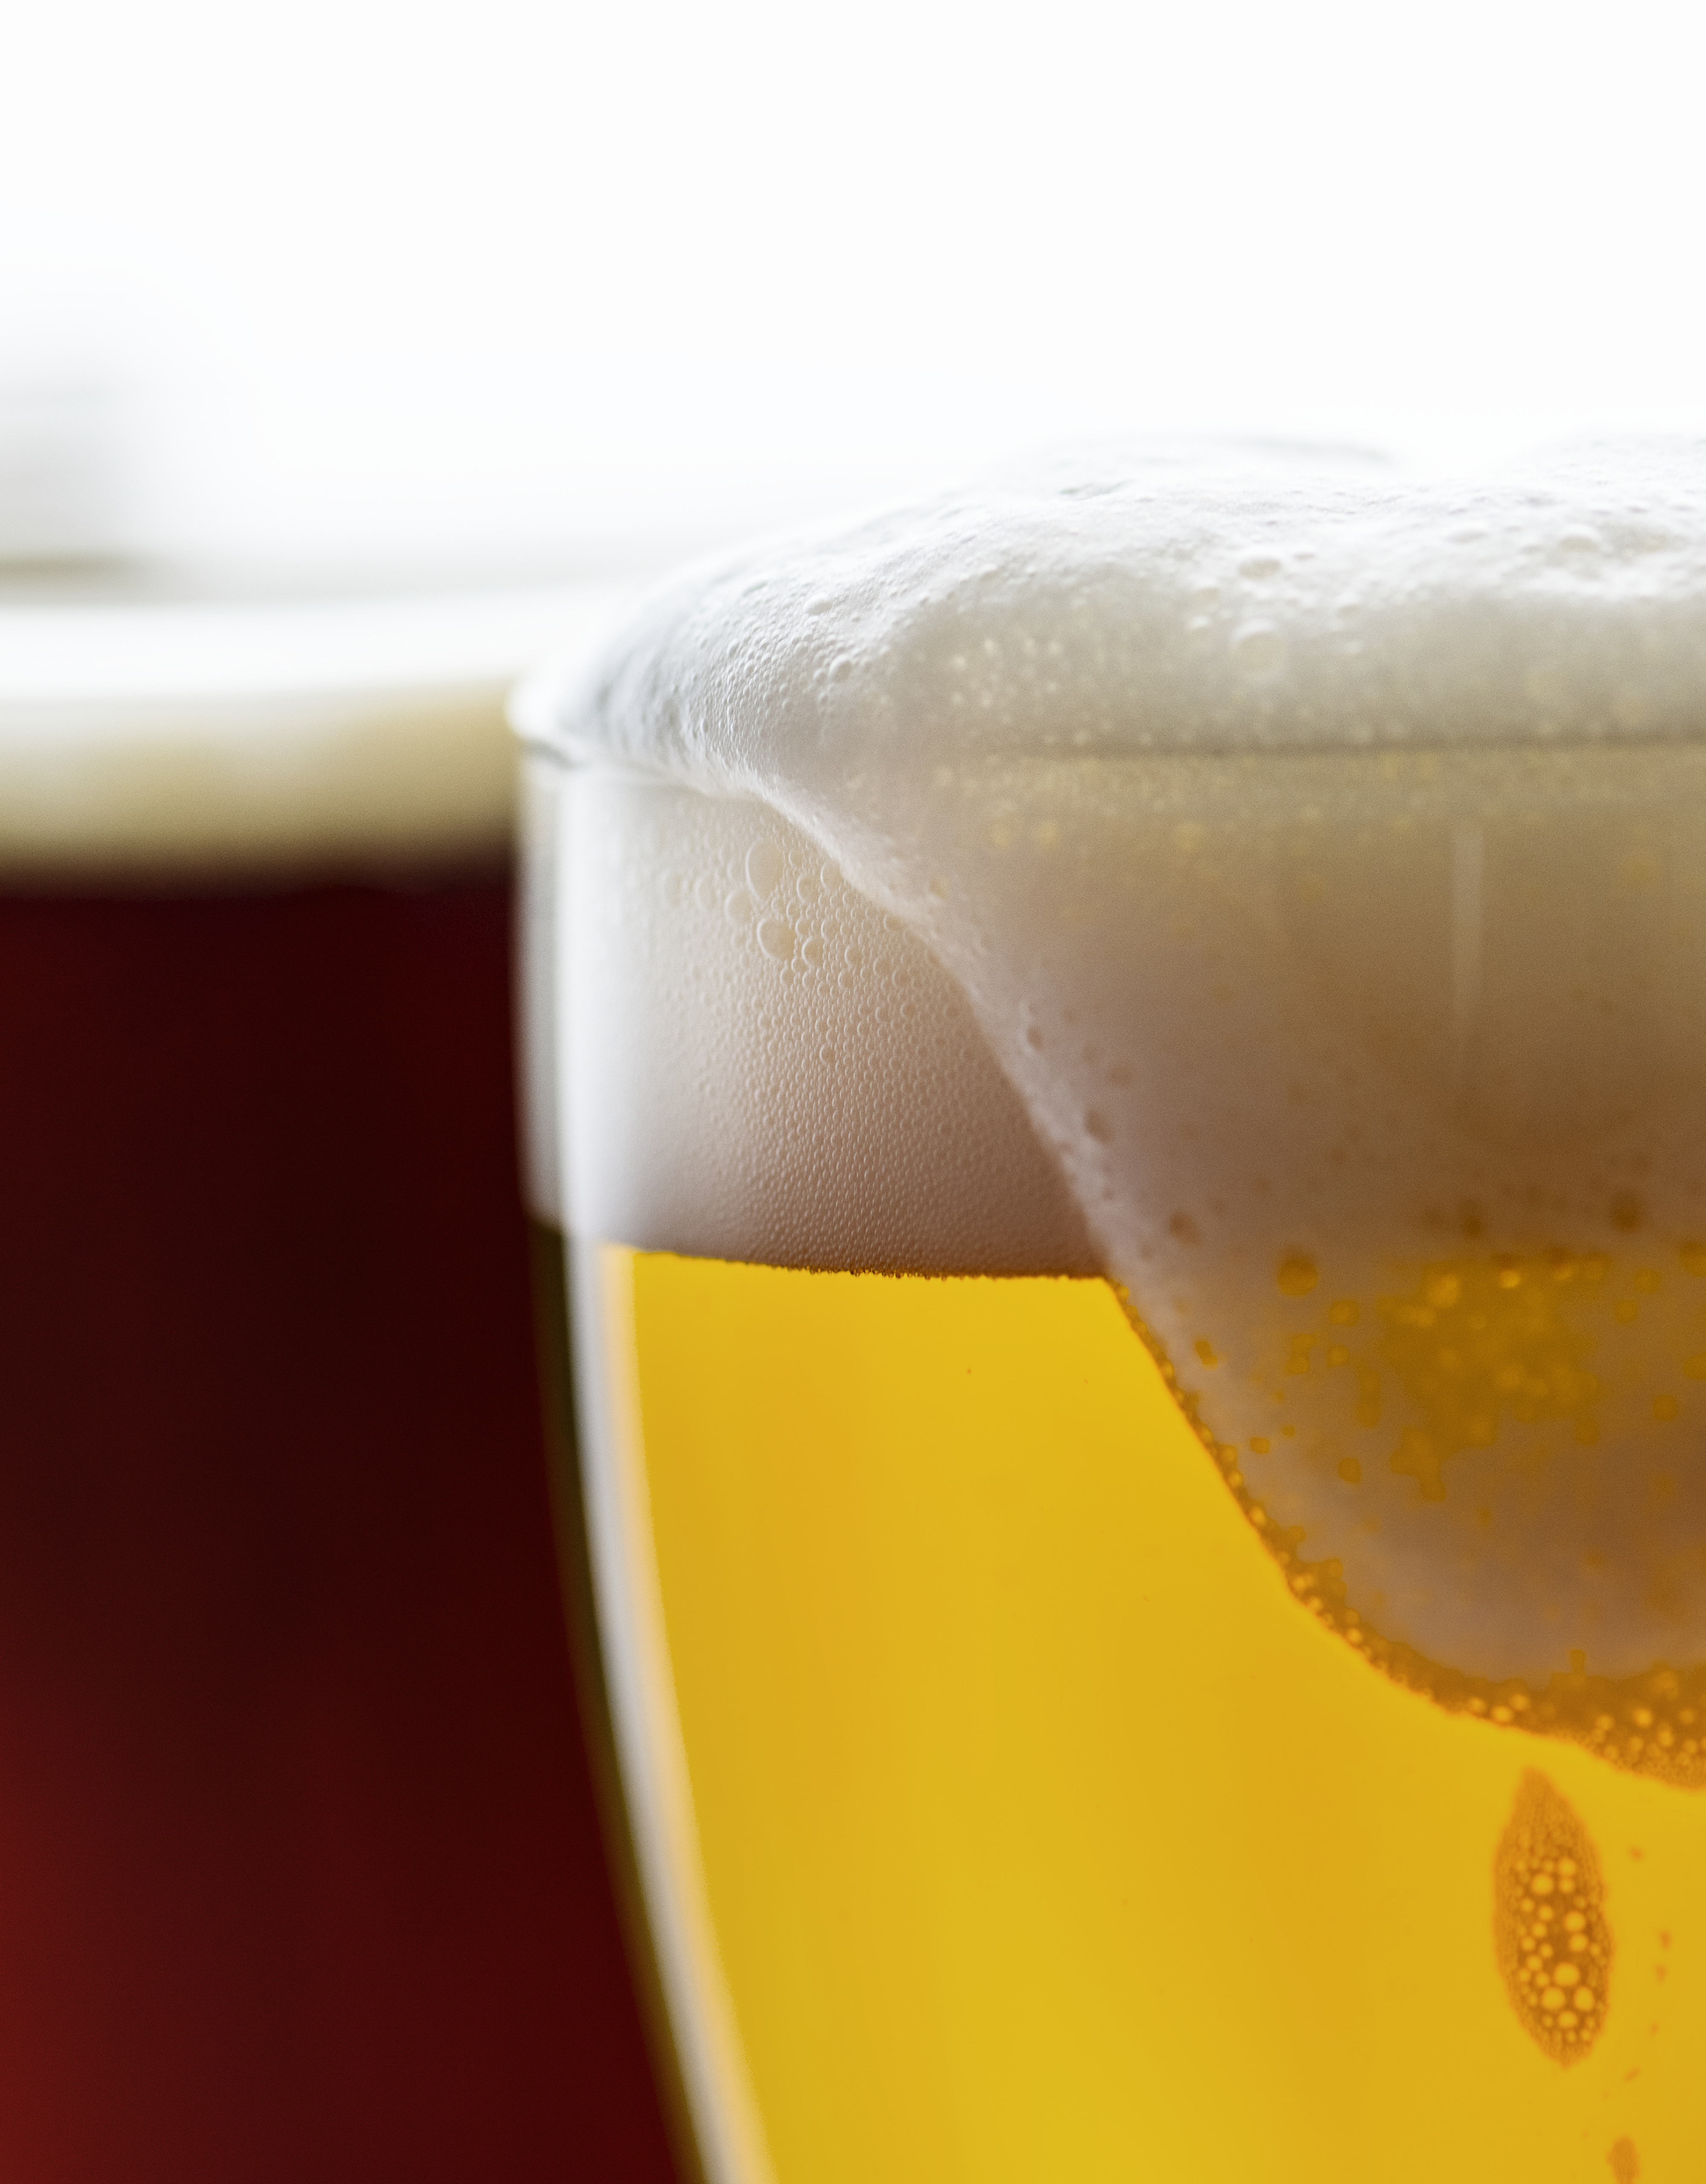
alcohol, alcoholism, ale, background, bar, beer, beverage, brewed, brewery, bubble, celebration, close up, cold, cold drink, draft, draught, drink, drinking, drunk, foam, glass, hangout, hops, lager, light, liquid, macro, oktoberfest, party, pilsner, pint, porter, pub, refreshment, summer, taste, water, beer glass, alcoholic beverage, wheat beer, fizz, champagne cocktail